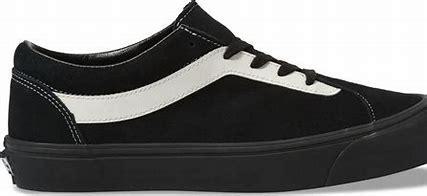
Brand: Vans
Model: Bold NI